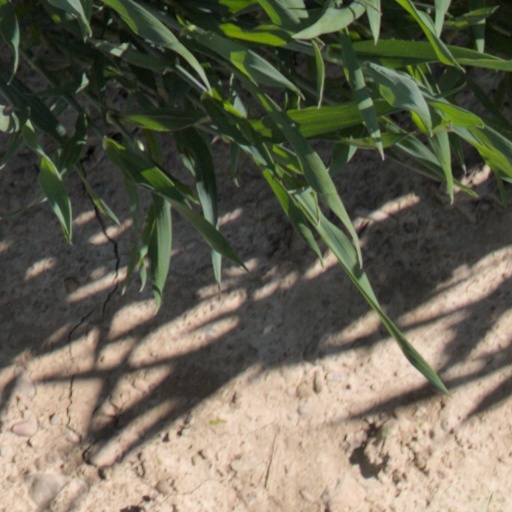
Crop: wheat